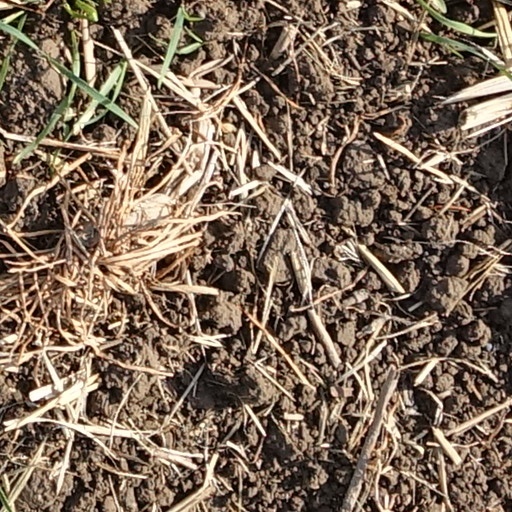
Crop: wheat